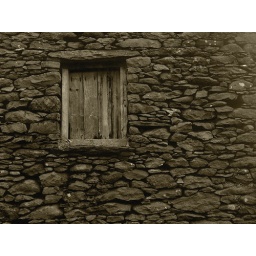
Rustic stone building in the Dingle Peninsula, Ireland.